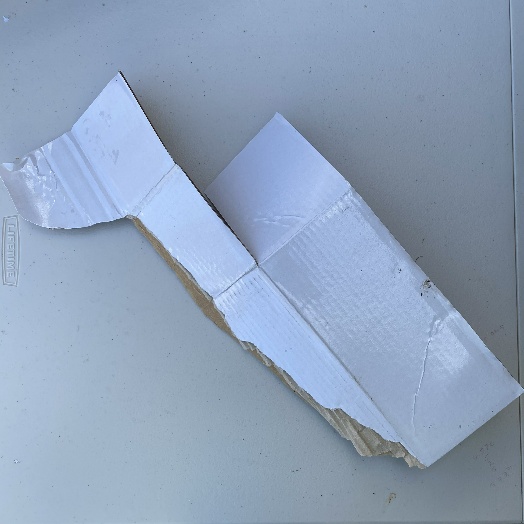
Label: Cardboard